Education in Syria

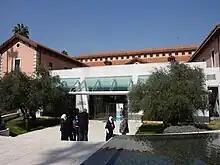
Damascus University, known previously as the Syrian University, the oldest university in Syria

The Ministry of Higher Education was established in 1966 to supervise the scientific and educational institutions, such as universities, academic councils, the Arabic Language Academy and educational hospitals. Most post-secondary education is state-provided, but legislation passed in 2001 allows the establishment of some private universities and colleges. Resources for education have risen in absolute terms over the past decade, but it is difficult to match the rate of population growth. Colleges charge modest fees ($10–20 a year) if the student achieves the sufficient marks in their Baccalaureate exams. If not, the student may opt to pay higher fees ($1500–3000) to enroll. There are some private schools and colleges but their fees are much higher.